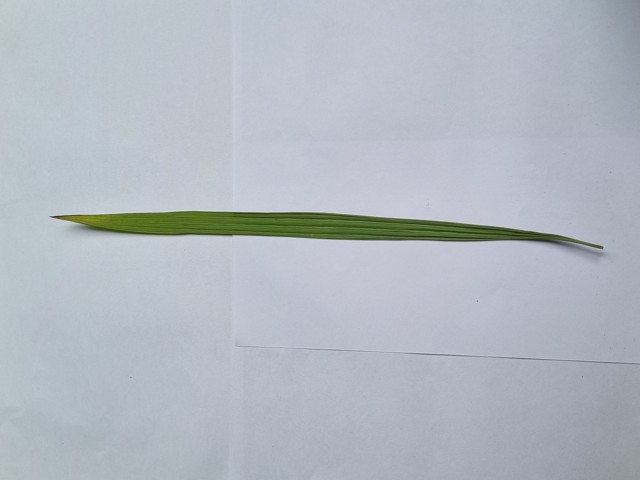
Plant: betal